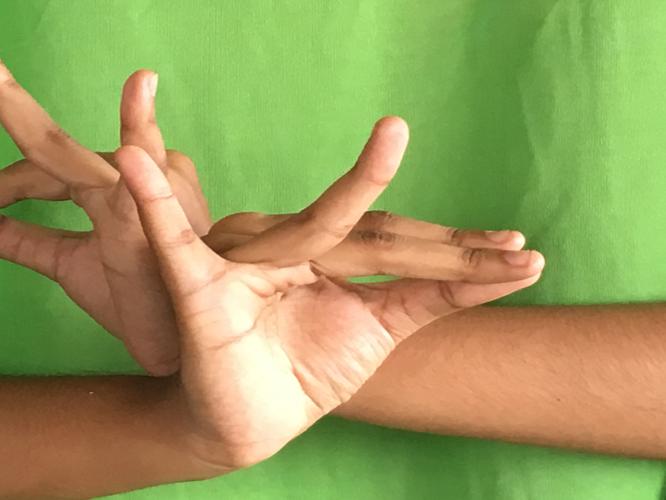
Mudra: Katakavardhana
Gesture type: double_hand